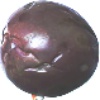
Label: Passion Fruit 1